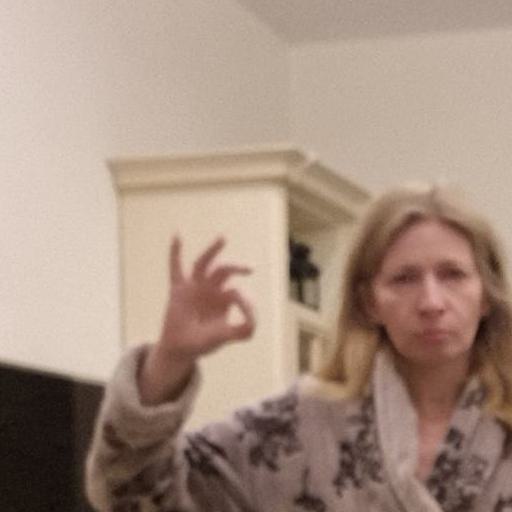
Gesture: ok